Åbenrå 25

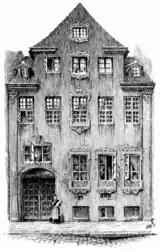
Åbenrå 25 in the 19th century

Åbenrå 25 was constructed in 1733 for the sculptor Friederich Ehbisch (1672-1748). His previous building on the site had been destroyed in the Copenhagen Fire of 1728. Ehbisch owned the building until his death in 1748.